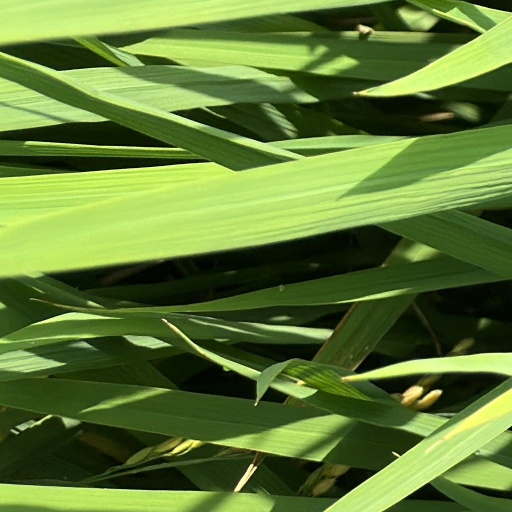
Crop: rice